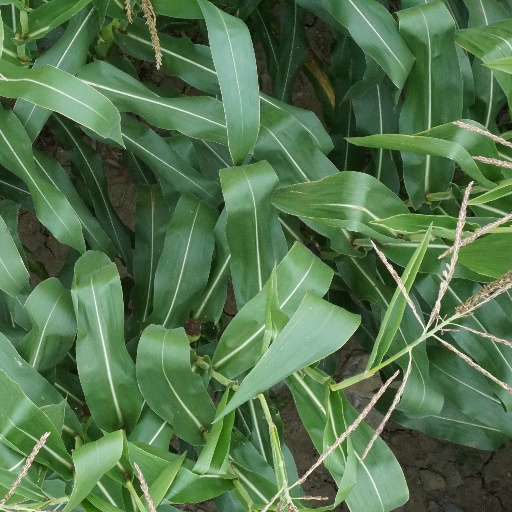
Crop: maize; corn